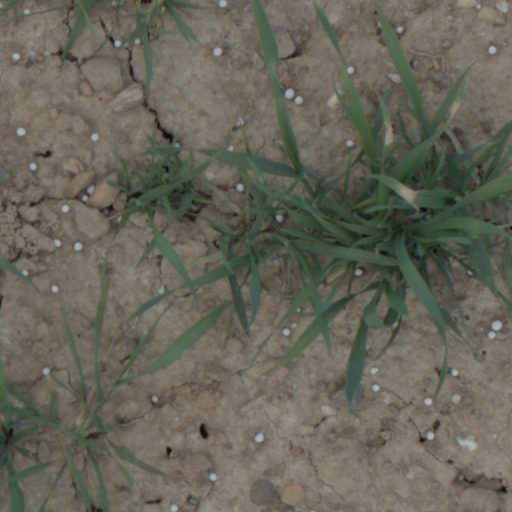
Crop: wheat